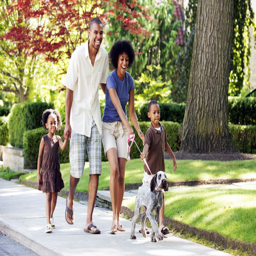
family walking dog in a new neighborhood